Education in Afghanistan

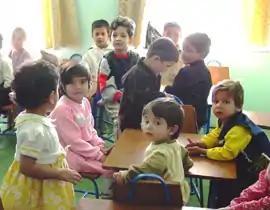
A kindergarten classroom (c. 2004)

During the Democratic Republic of Afghanistan, the government of the People's Democratic Party of Afghanistan (PDPA) reformed the education system; education was stressed for both sexes, and widespread literacy programs were set up. However, in 1980 sulfur was added to Kabul schools' water supply, resulting in over a thousand schoolchildren being admitted to the Aliabad hospital in just one week. The government blamed the poisoning of the water supply on mujahideen rebels.